Old Crow

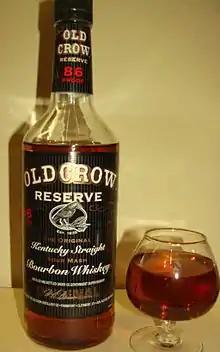
Old Crow Reserve

Old Crow is a low-priced brand of Kentucky-made straight bourbon whiskey distilled by Suntory Global Spirits, which also produces Jim Beam and several other brands of whiskey. The current Old Crow product uses the same mash bill and yeast as Jim Beam, but is aged for a shorter period of time.